Seven Houses on Lake Shore Drive District

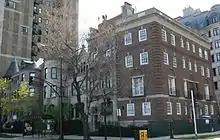
Southernmost four of the seven houses in the Seven Houses on Lake Shore Drive District

The Seven Houses on Lake Shore Drive District is a historic district in Chicago, Illinois, United States. The district was built between 1889 and 1917 by various architects including Benjamin Marshall, Holabird & Roche, Howard Van Doren Shaw, and McKim, Mead & White. It was designated a Chicago Landmark on June 28, 1989.